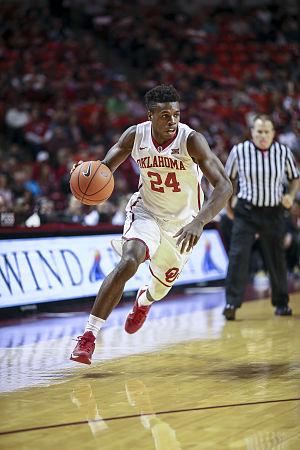
Chavano Rainier "Buddy" Hield, né le 17 décembre 1992 à Freeport, Bahamas, est un joueur bahaméen de basket-ball. Il évolue au poste d'arrière dans la franchise de Sacramento, les Kings de Sacramento.